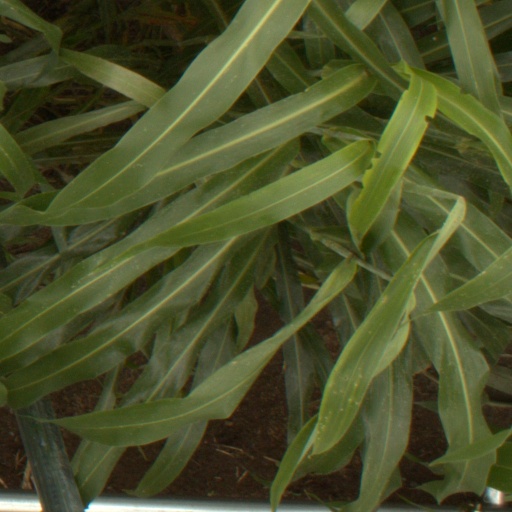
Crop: sorghum